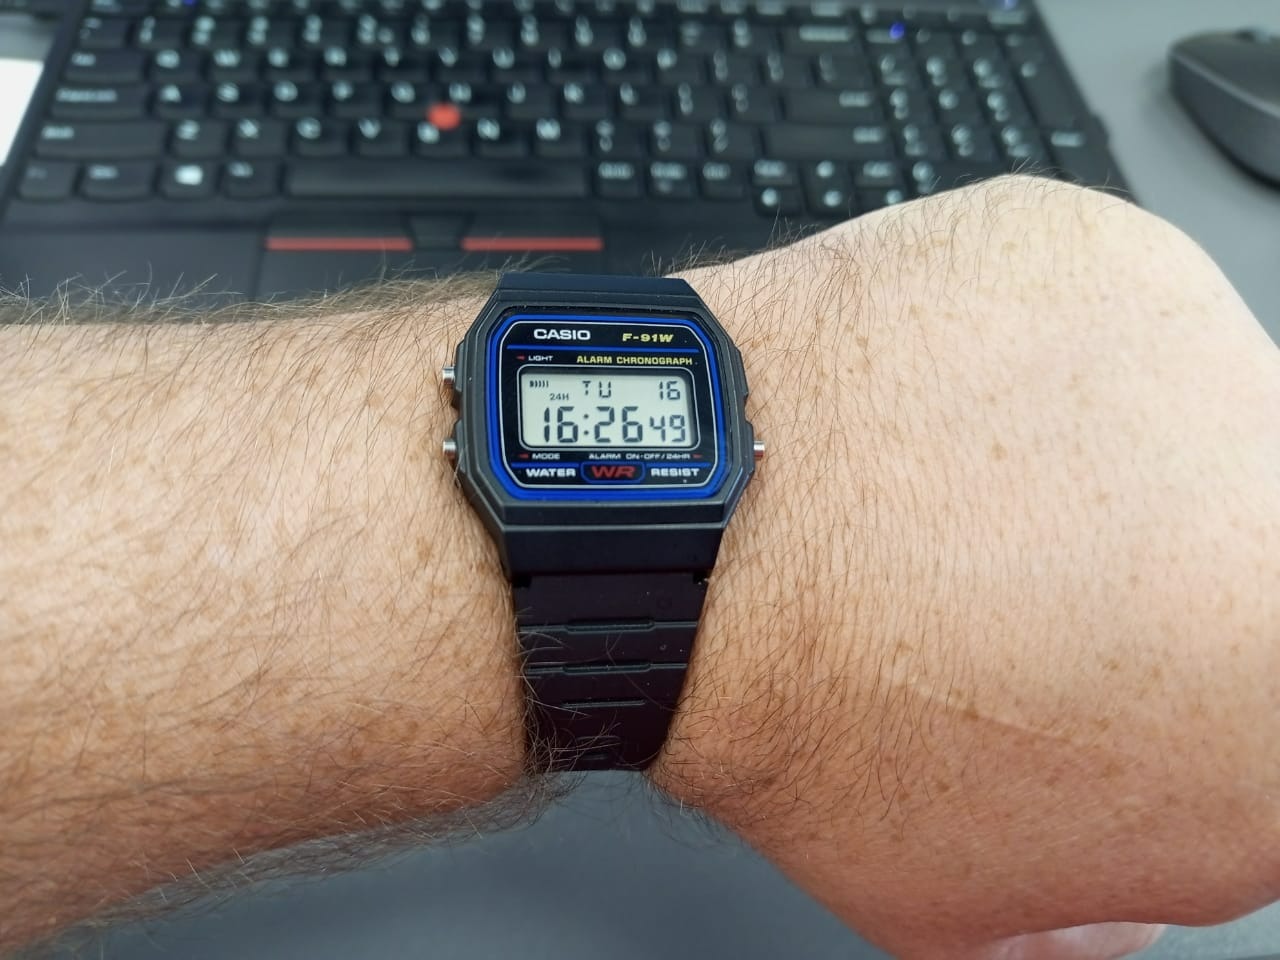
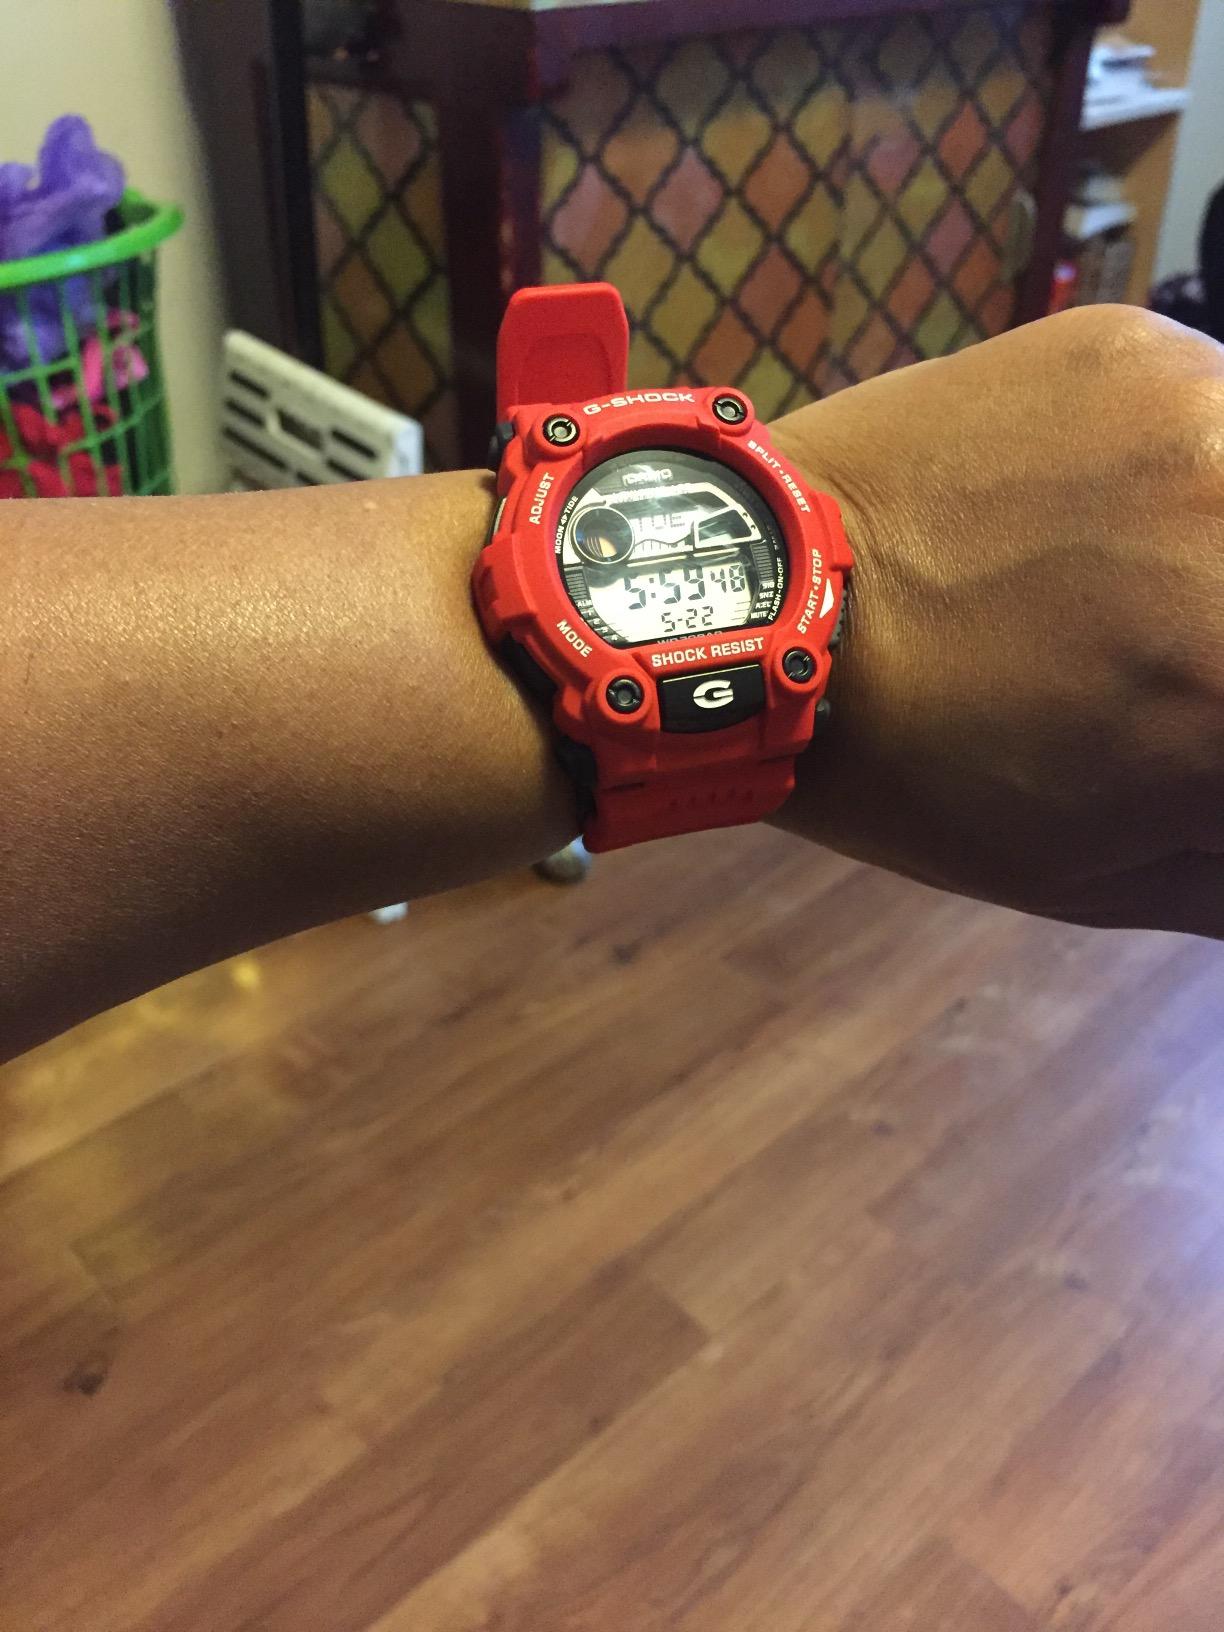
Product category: accessories_watch
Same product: no